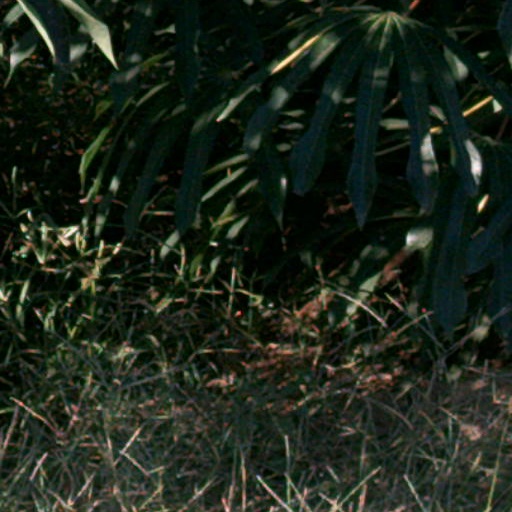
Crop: cassava